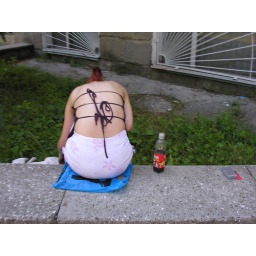
girl playing with dog in front of hospital, Chisinau